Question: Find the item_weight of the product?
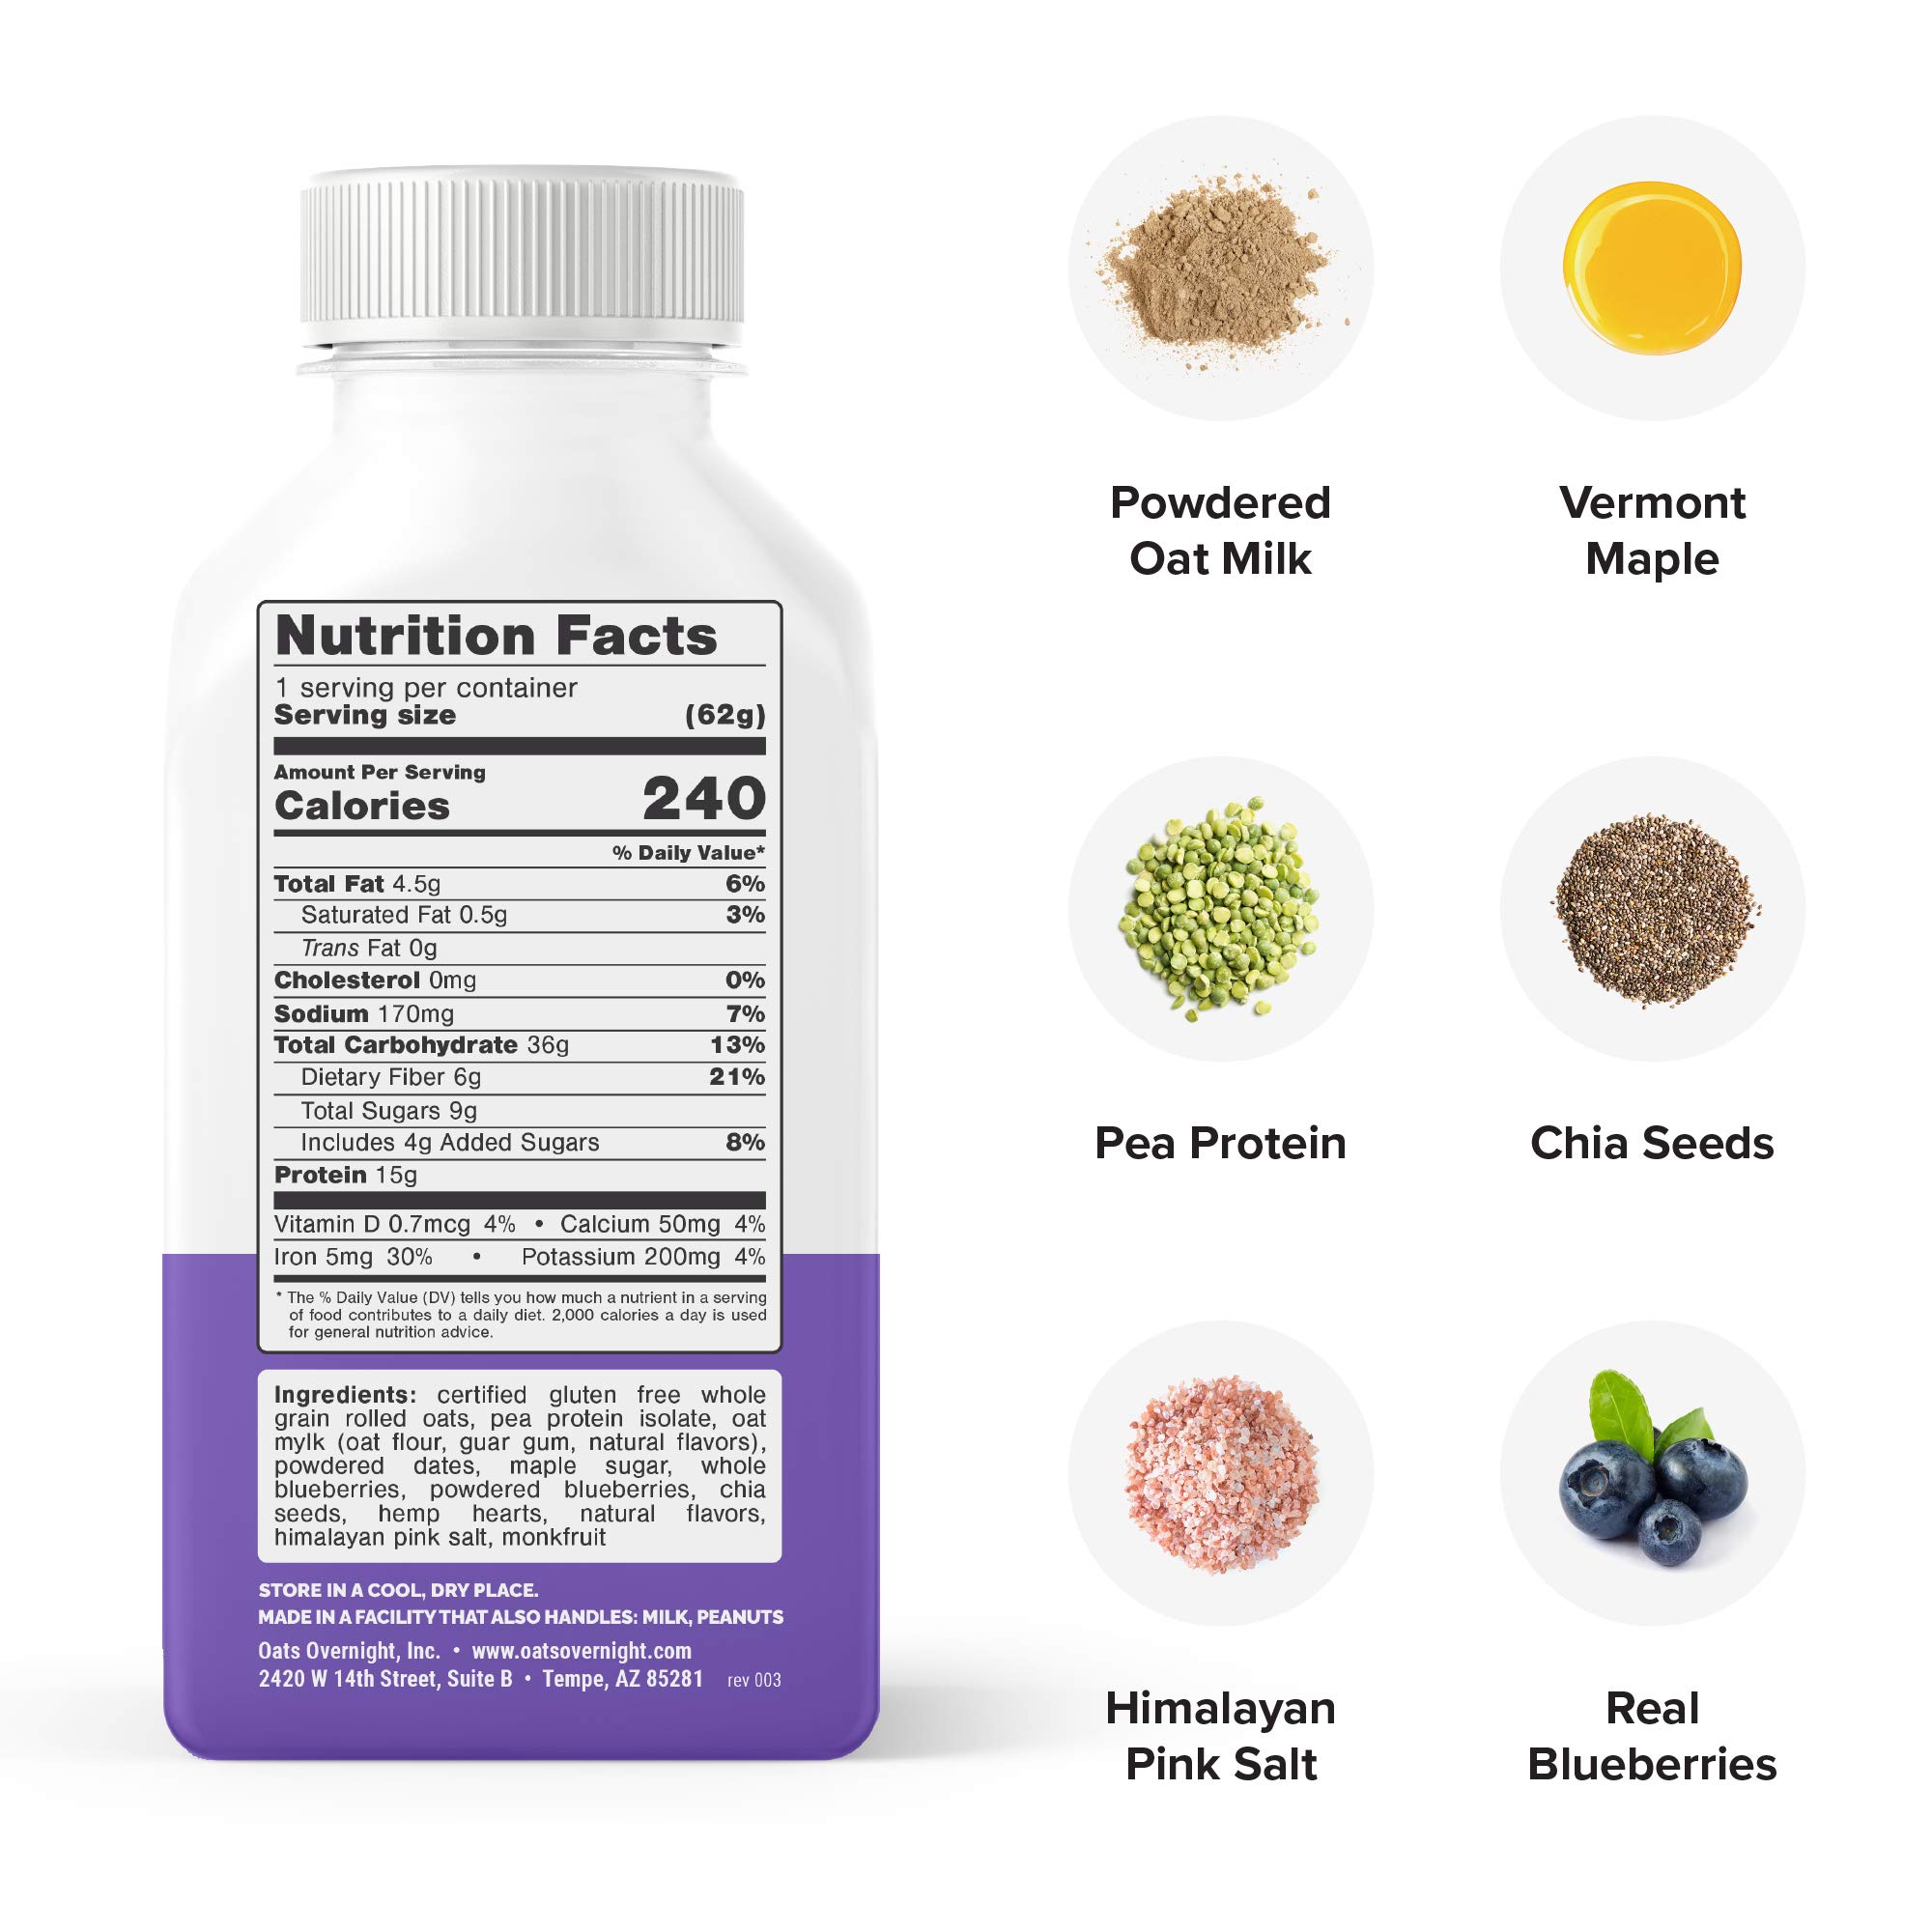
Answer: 62.0 gram